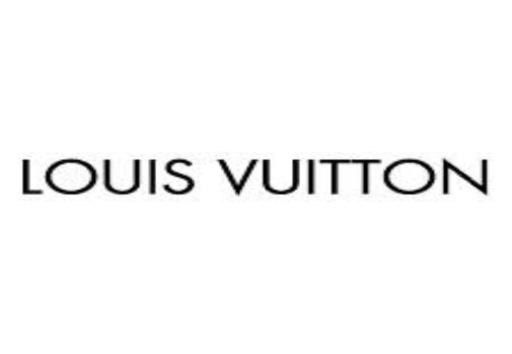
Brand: louis vuitton-1
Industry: Clothes